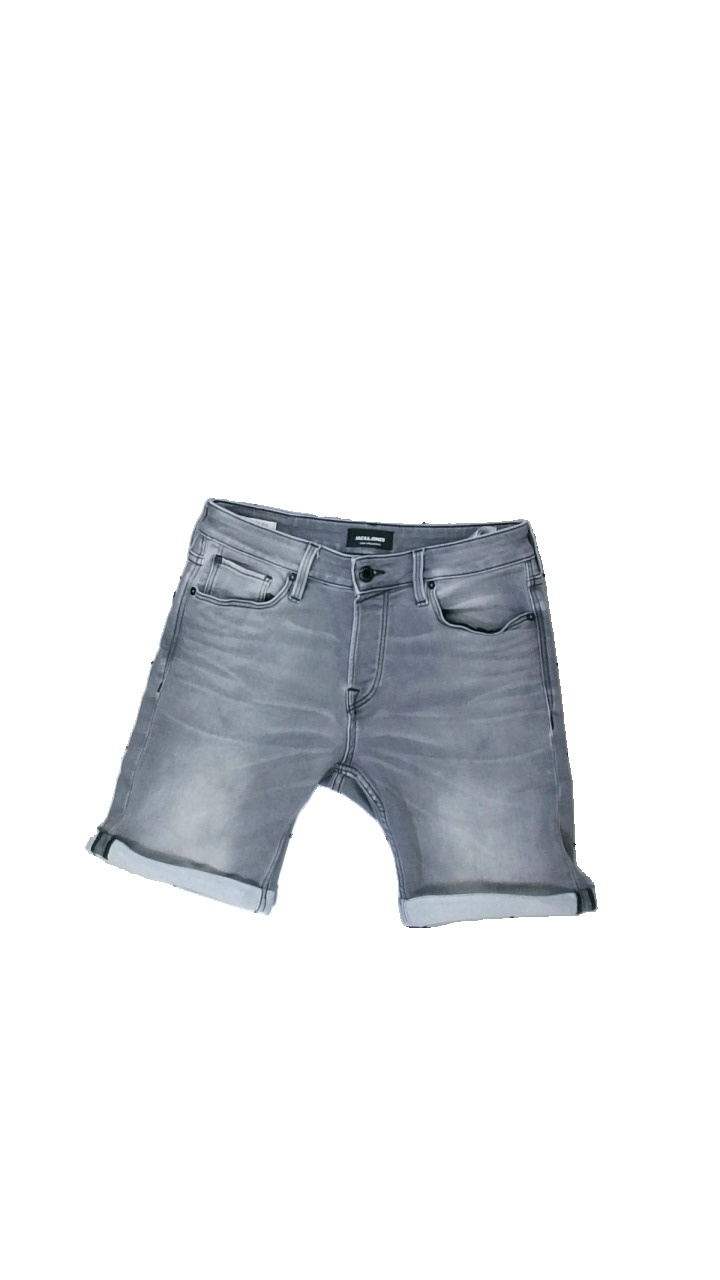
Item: Shorts (Men)
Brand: Jack And Jones
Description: gråa shorts
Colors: Grey
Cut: Regular
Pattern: Logo print
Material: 60% bomull 40% viskos
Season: All
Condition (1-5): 4
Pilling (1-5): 5
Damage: dragen tråd vid ficka
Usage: Reuse
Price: <50